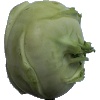
Label: Kohlrabi 1